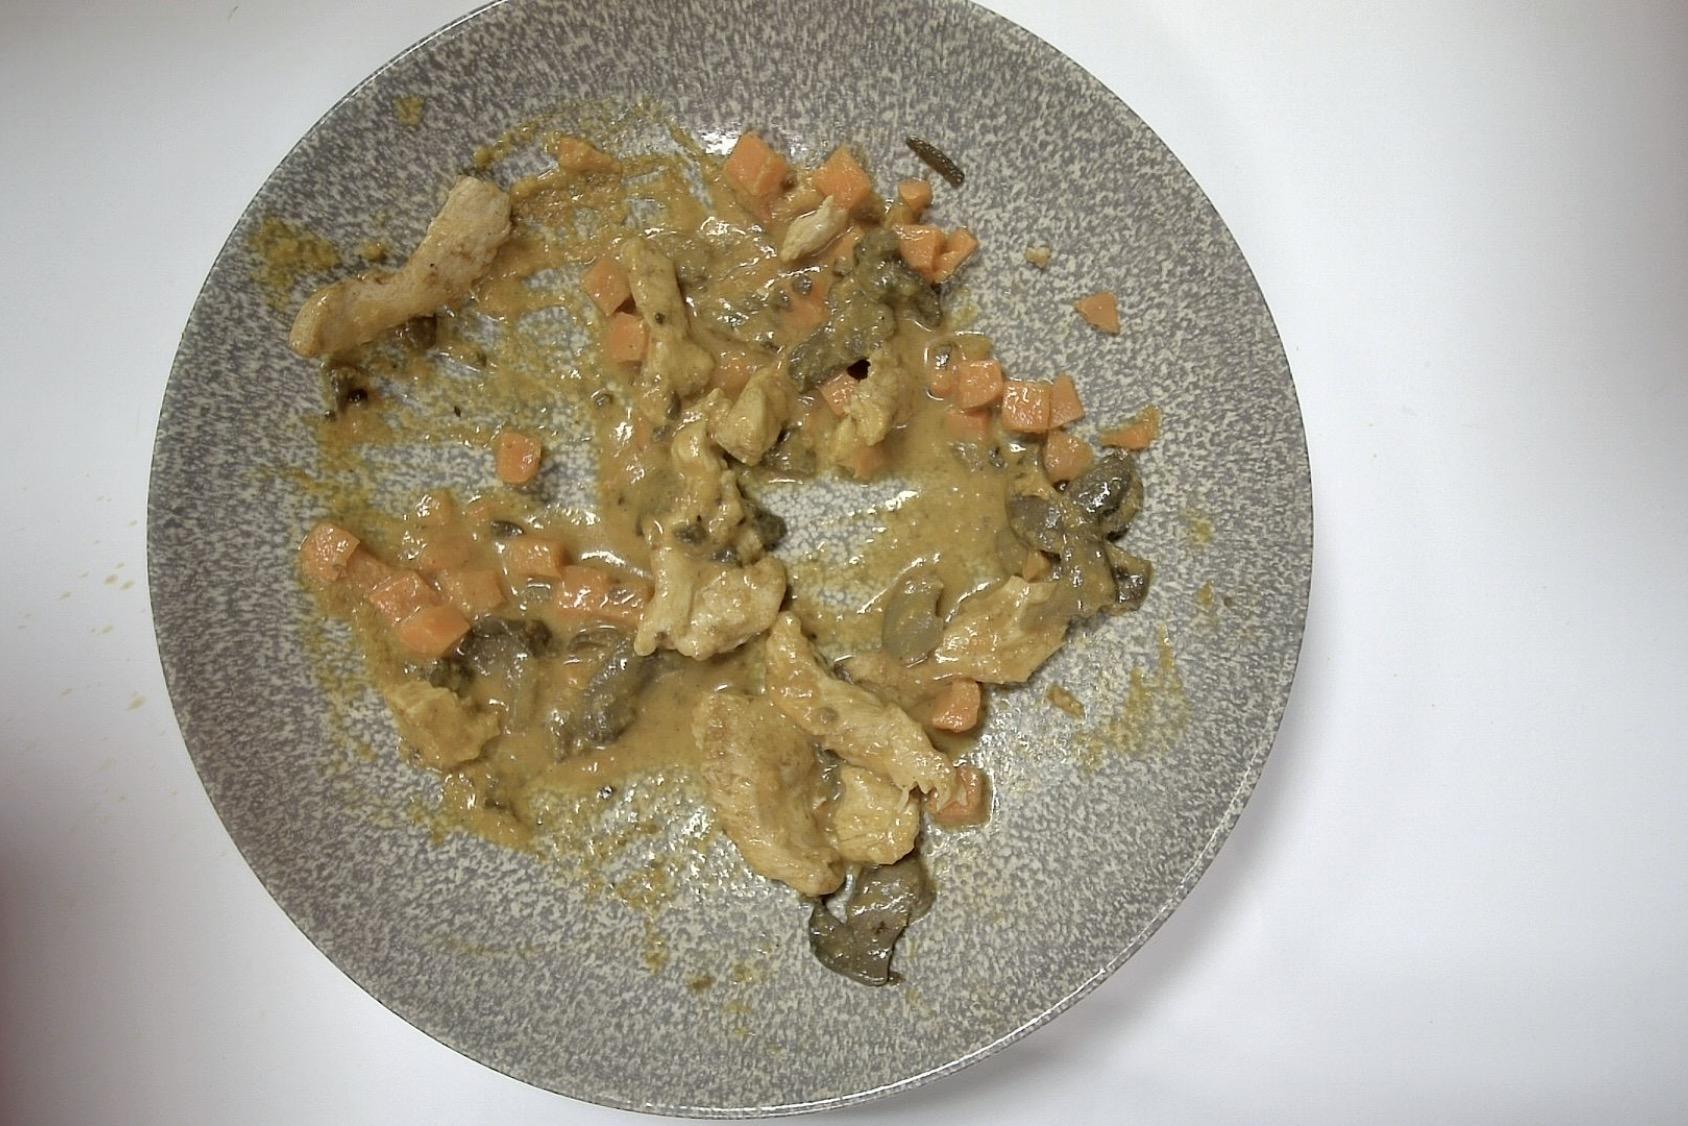
Gericht: Hähnchenstreifen, Kartoffelwürfel , Möhre Pilze Linsen , Tomaten-Curry-Sauce
Portionsgröße: Normale Portion
Zutaten: Kartoffelwürfel, Möhre, Pilze, Linsen, Tomaten-Curry-Sauce, Hähnchenstreifen
Gewicht vorher: 495 g
Kalorien vorher: 379,65 kcal
Gewicht nachher: 277 g
Kalorien nachher: 212,451 kcal